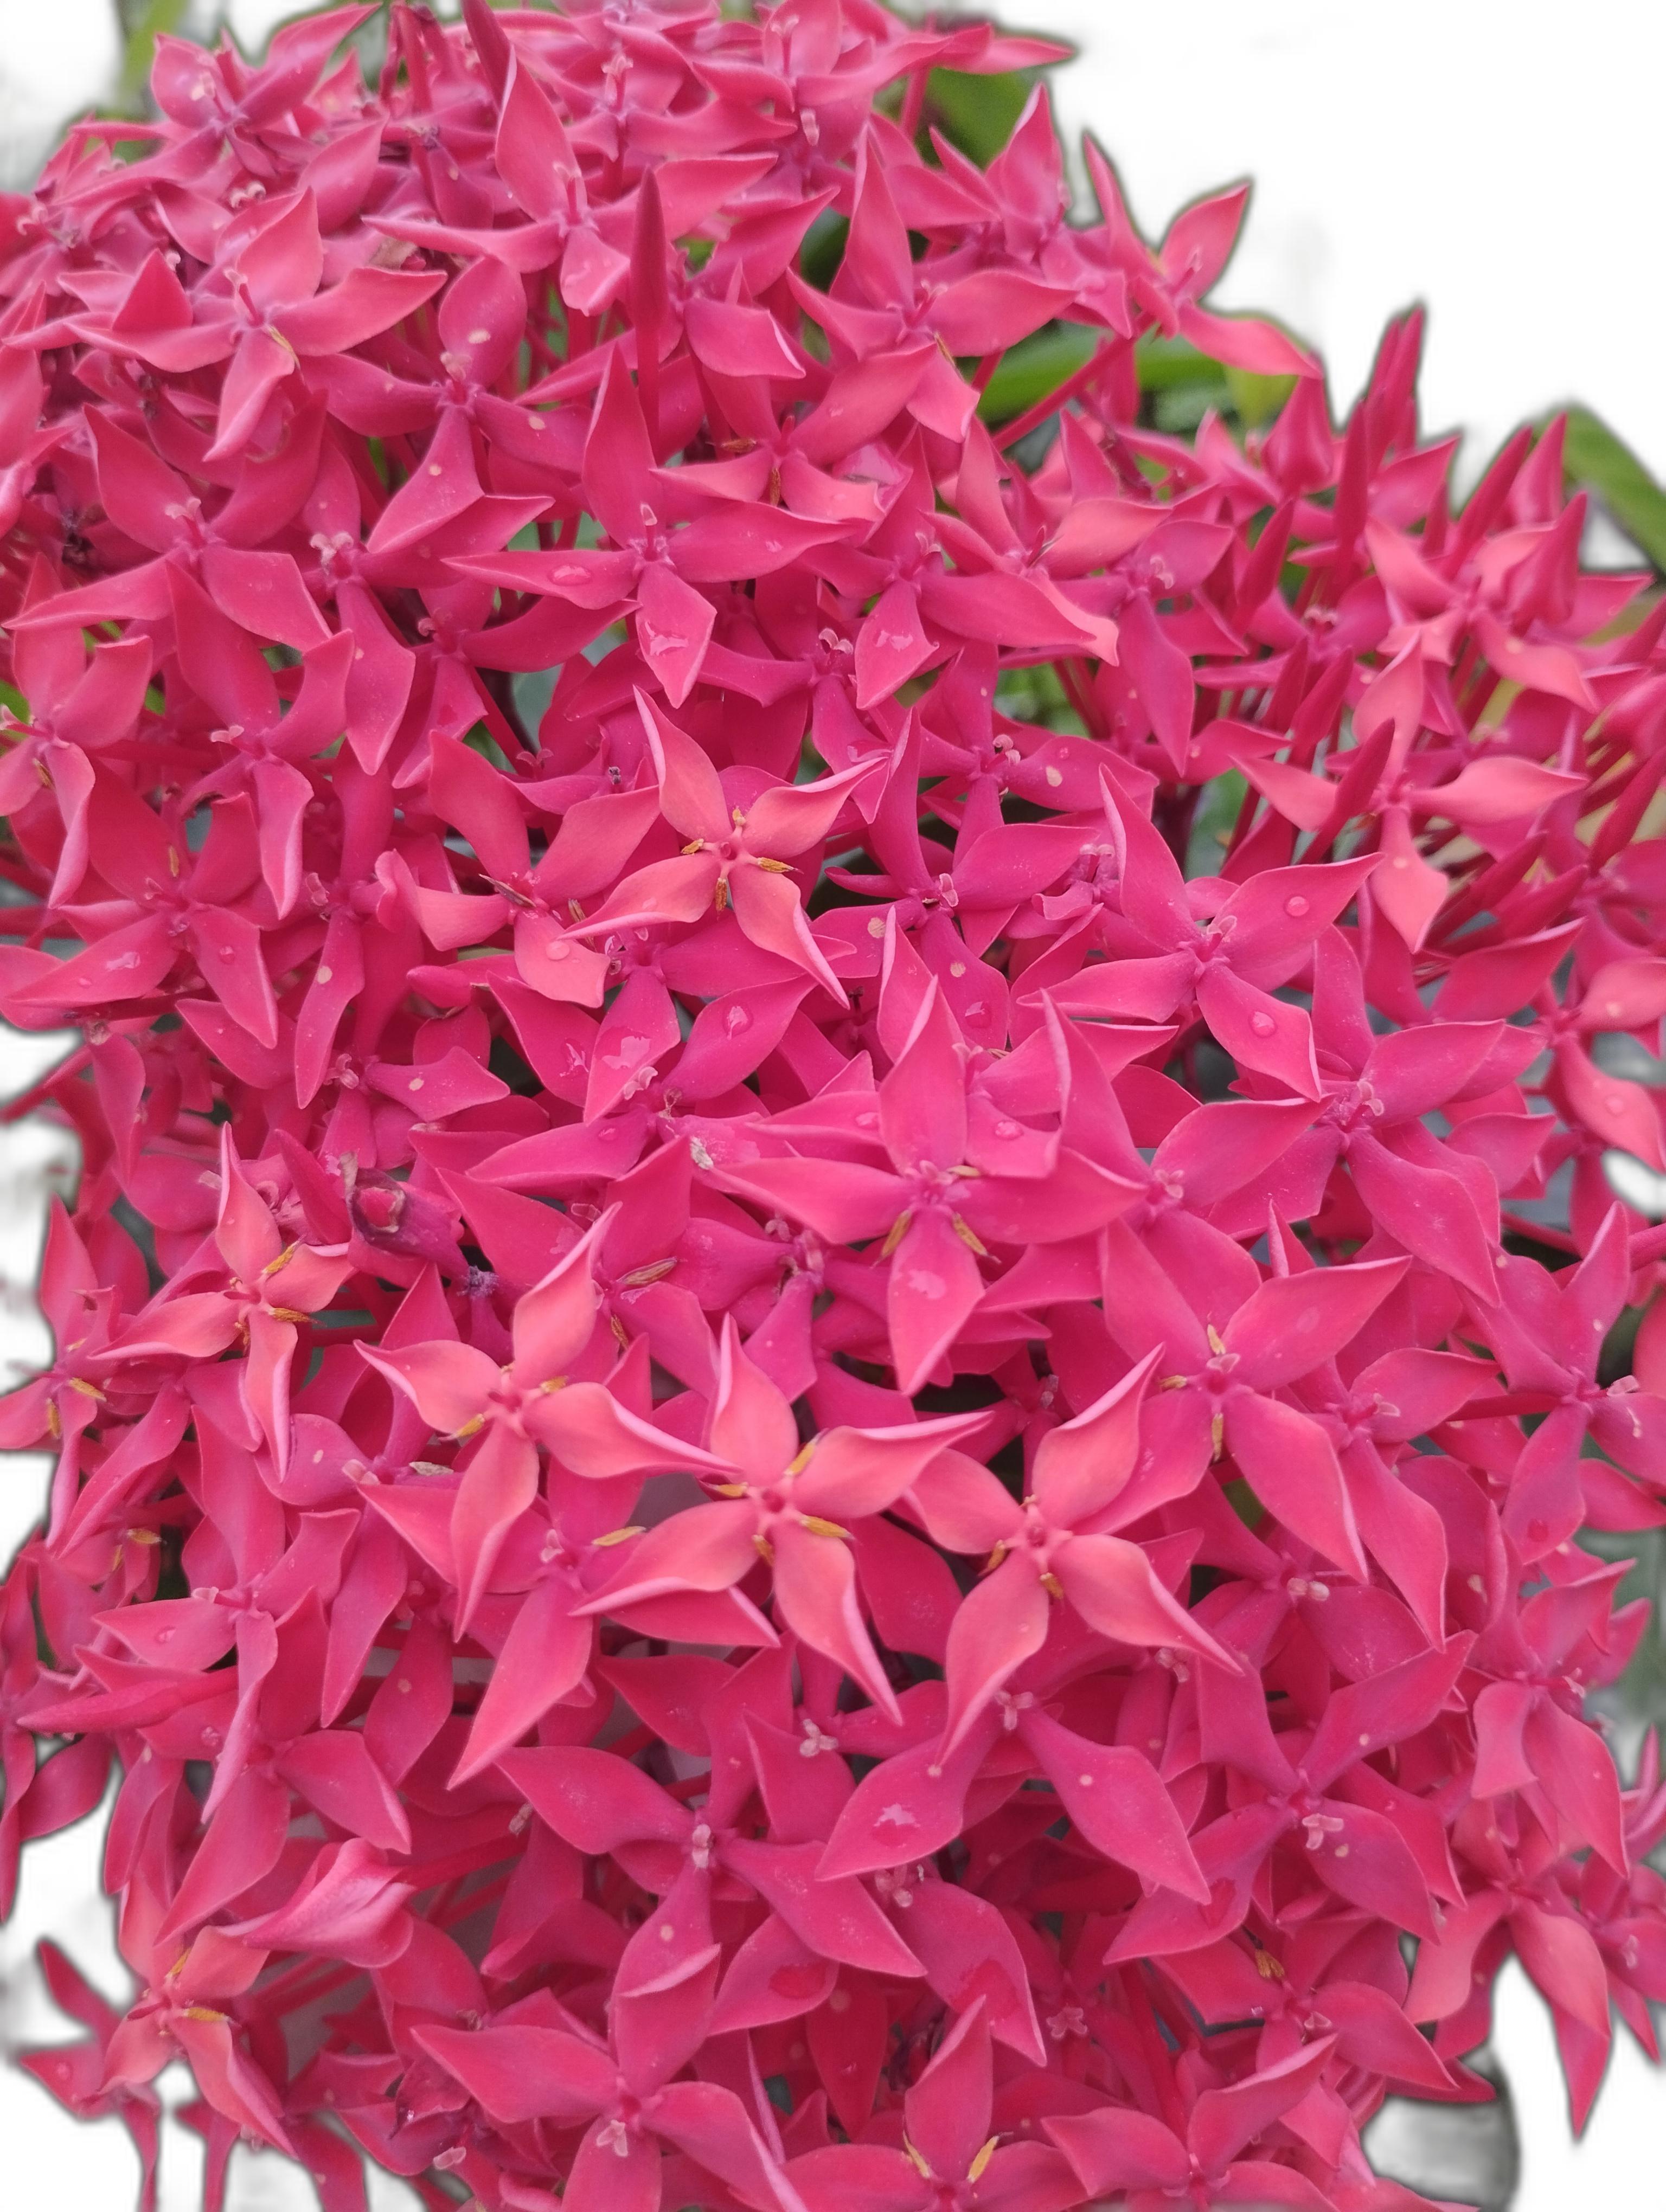
Label: Jungle geranium